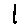
Label: 1